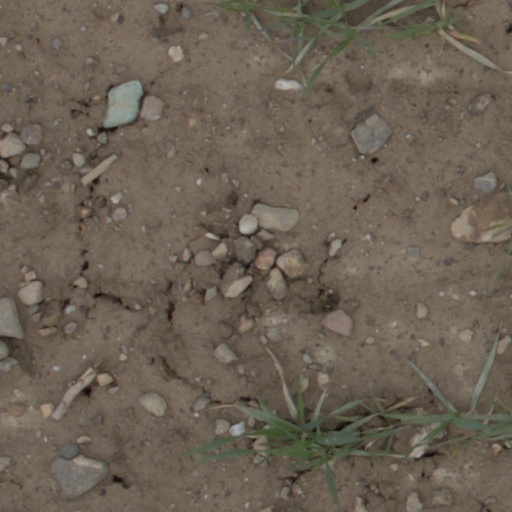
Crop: wheat